Rupes (castra)

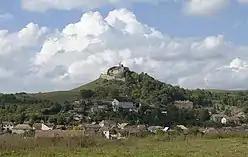

Rupes was a fort in the Roman province of Dacia near the present town of Rupea, Romania and on the site of Rupea Fortress.